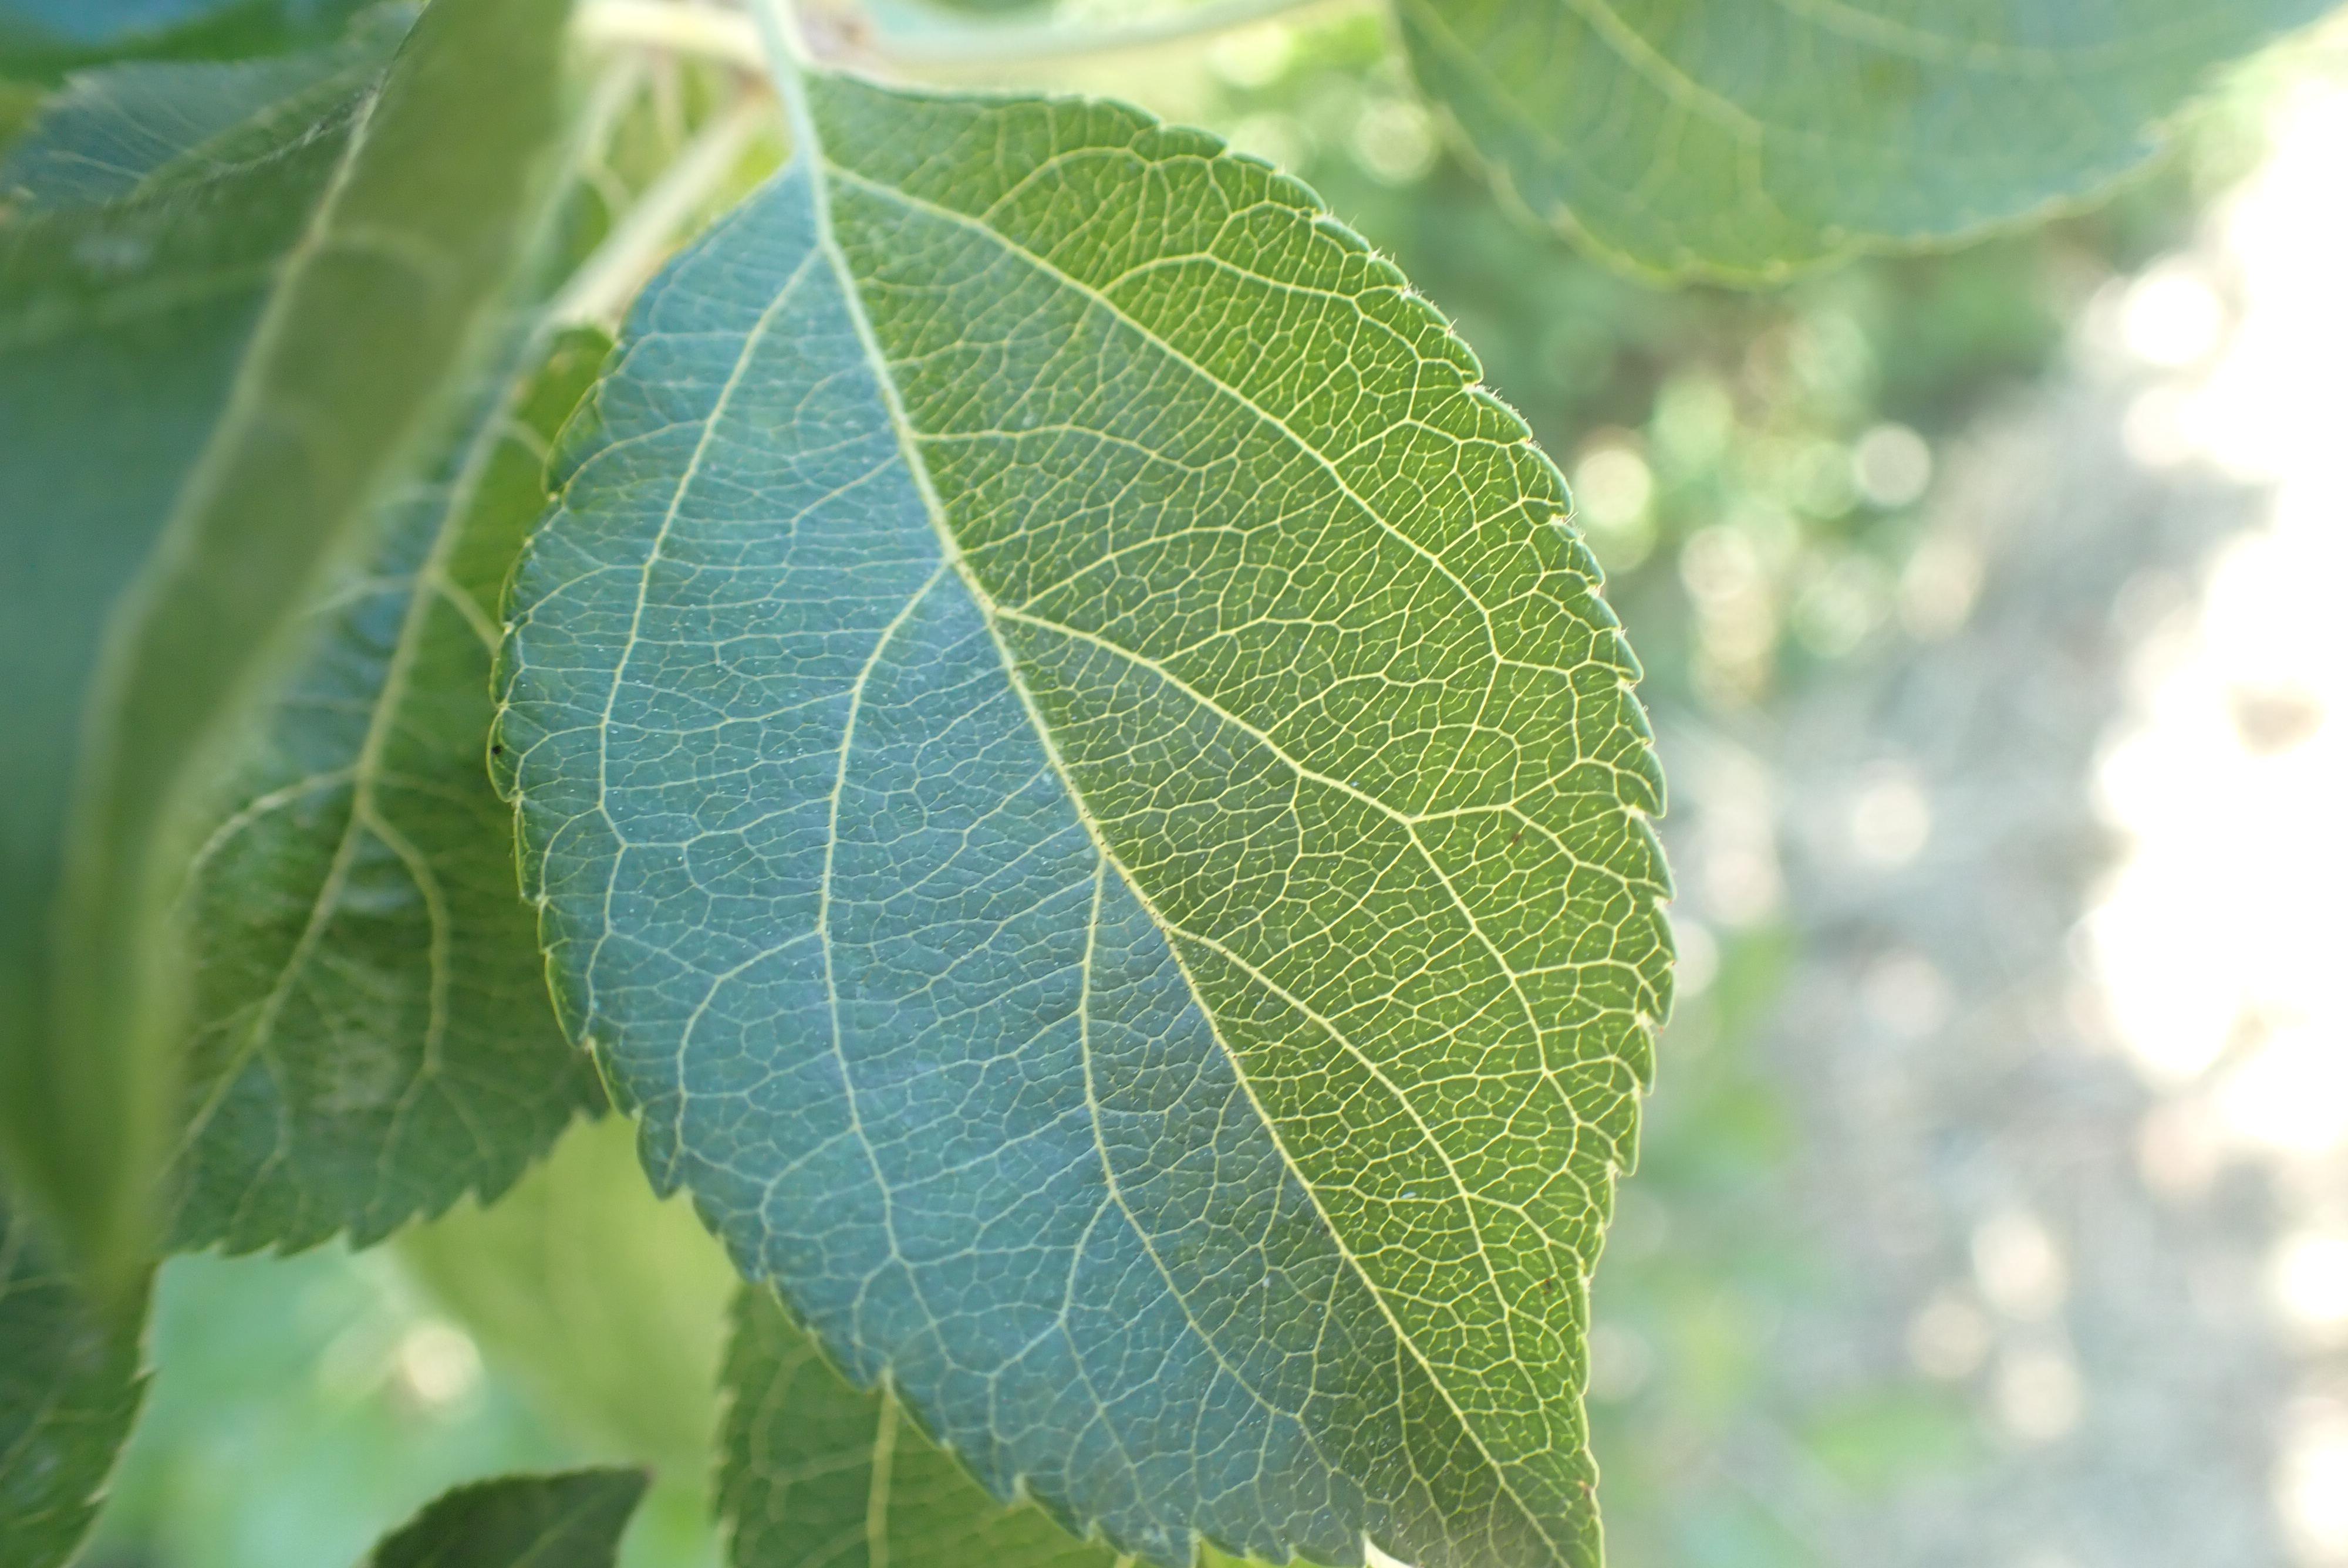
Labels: healthy